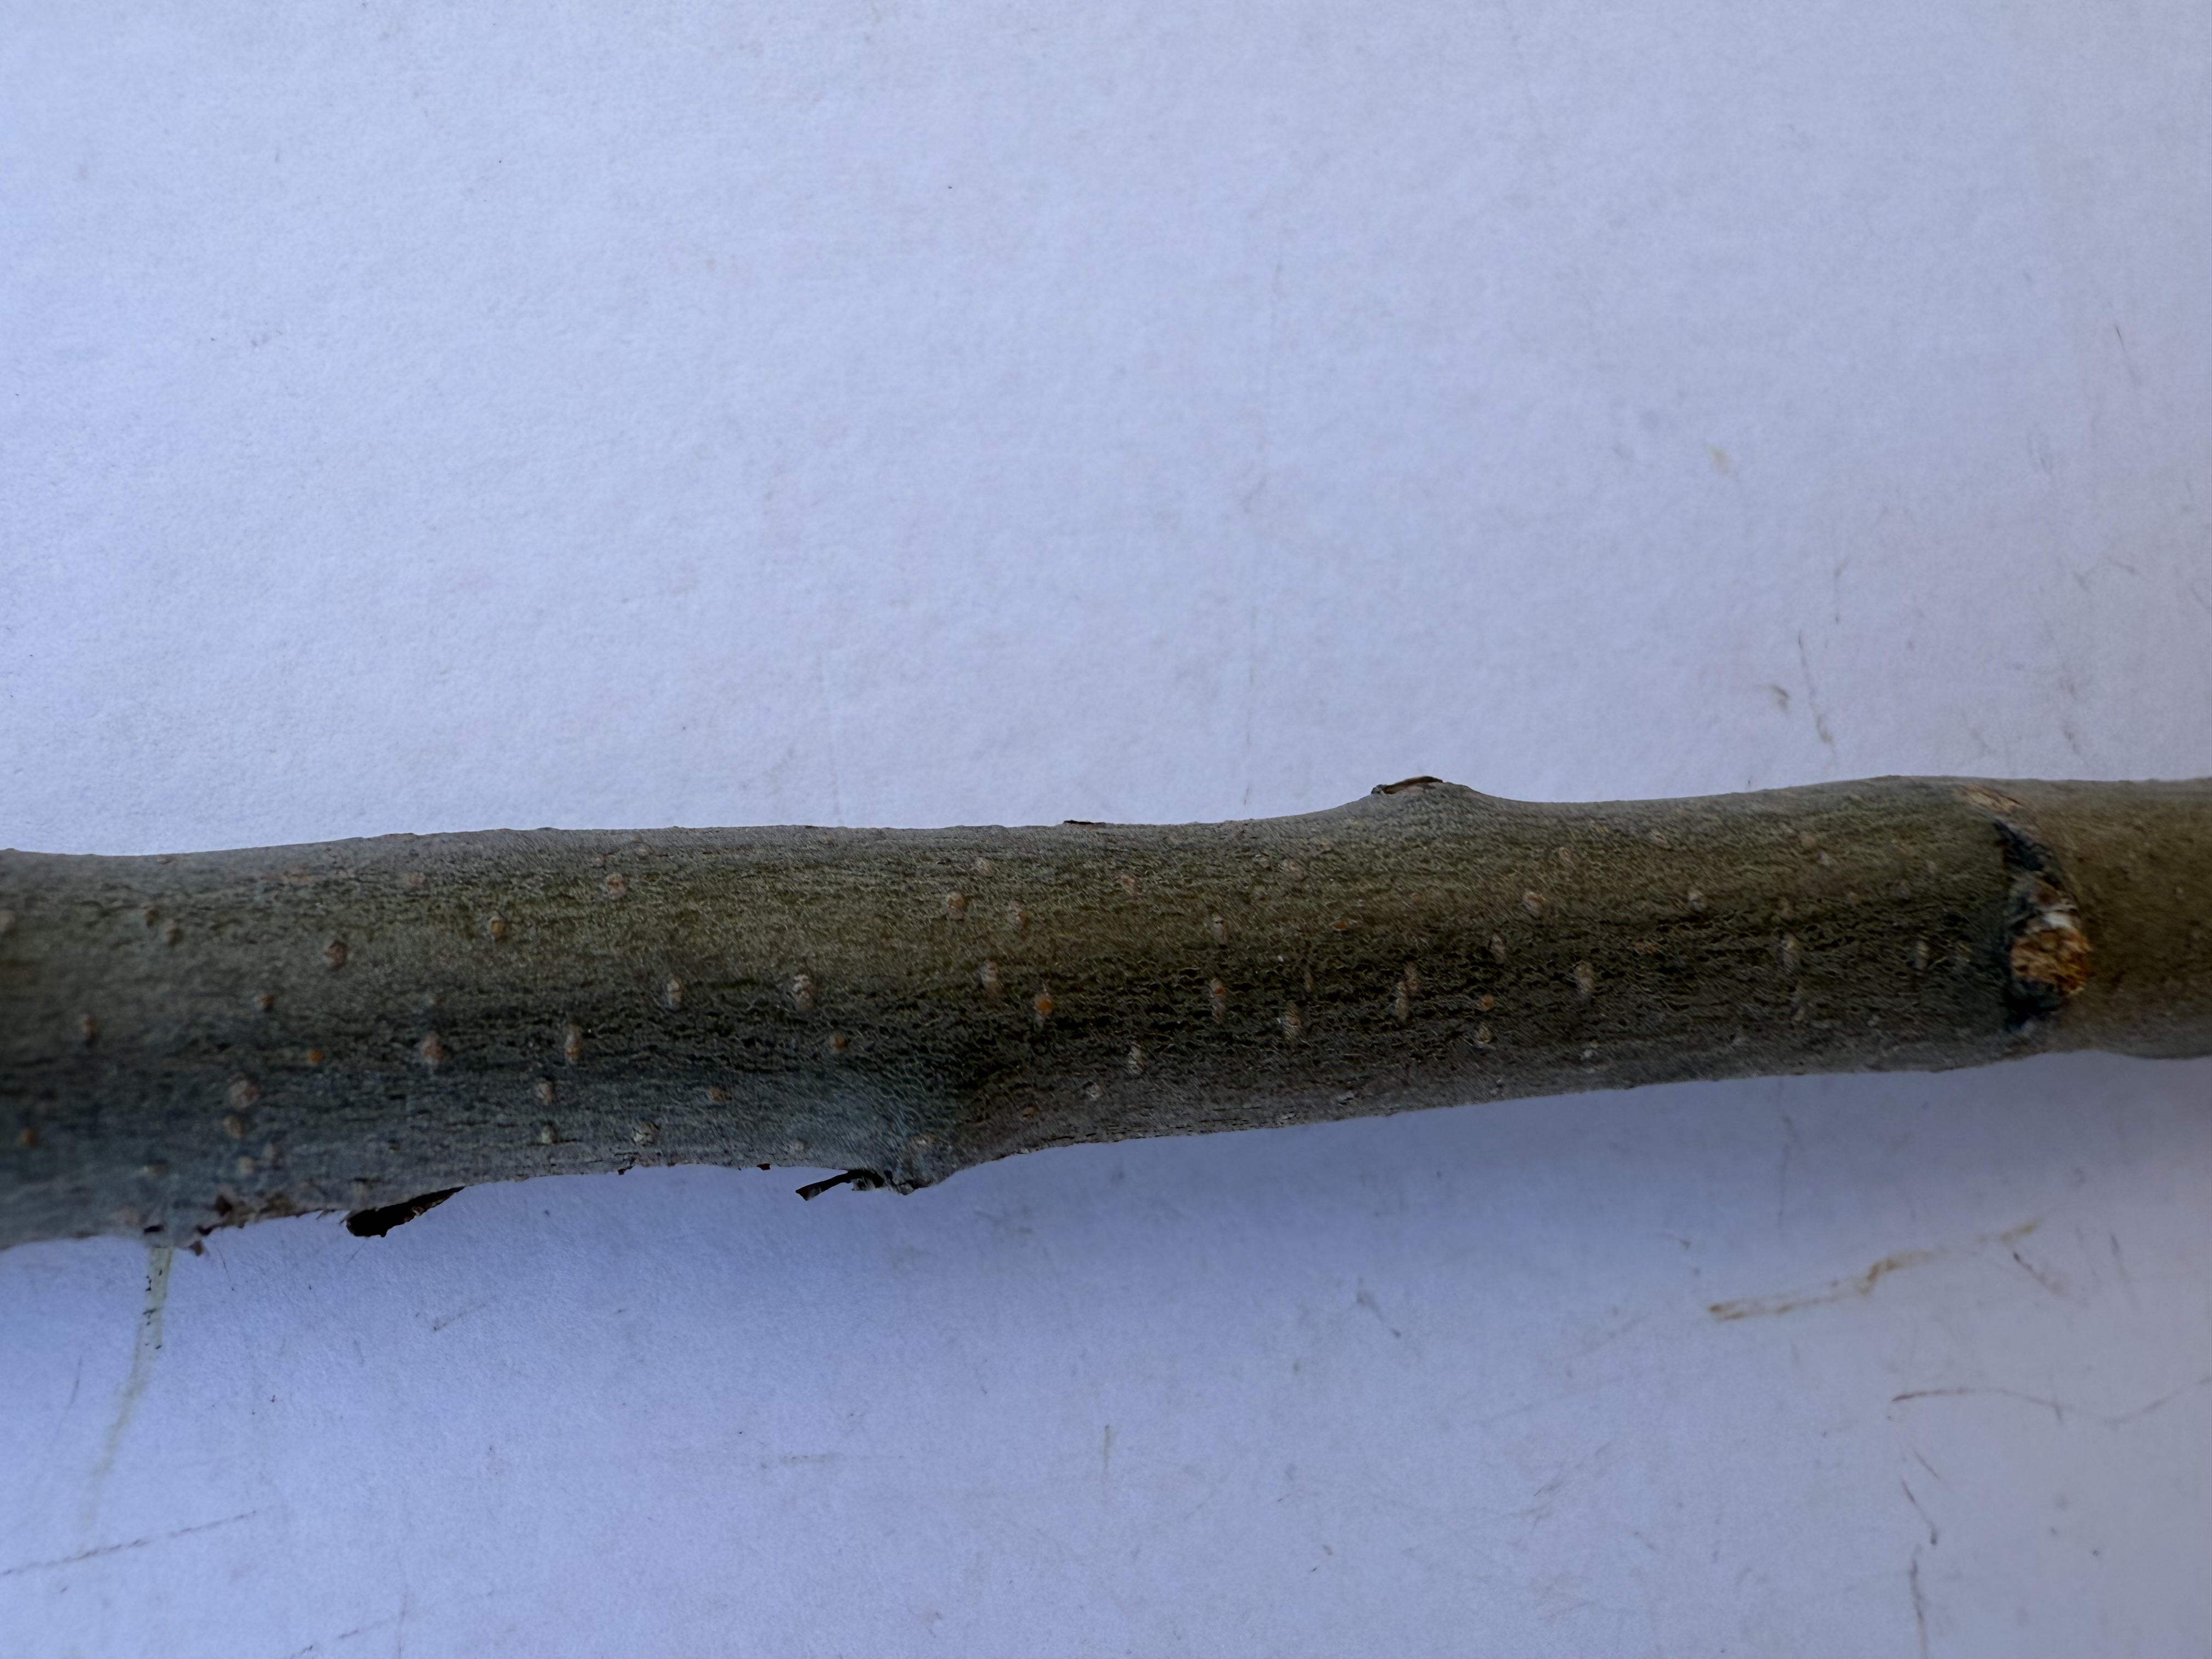
Variety: Esme Quince